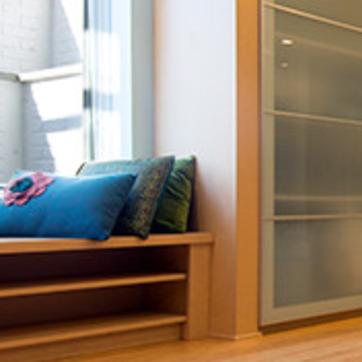
Material: fabric